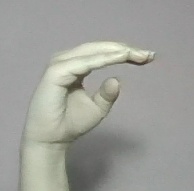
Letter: jeem